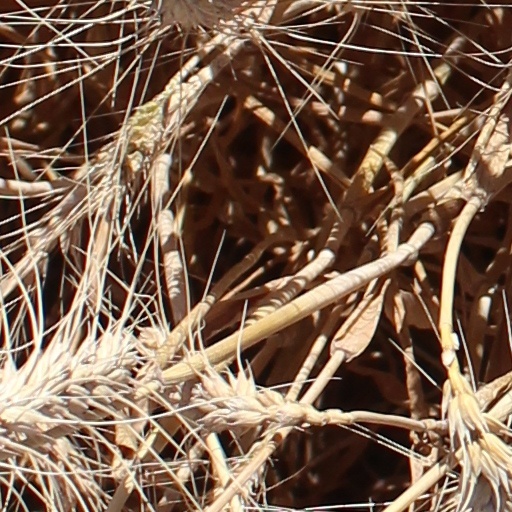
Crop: wheat